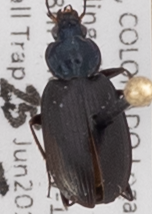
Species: Agonum placidum
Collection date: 2015-06-25
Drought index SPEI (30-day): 0.06
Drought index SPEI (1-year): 1.642
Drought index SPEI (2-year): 1.498